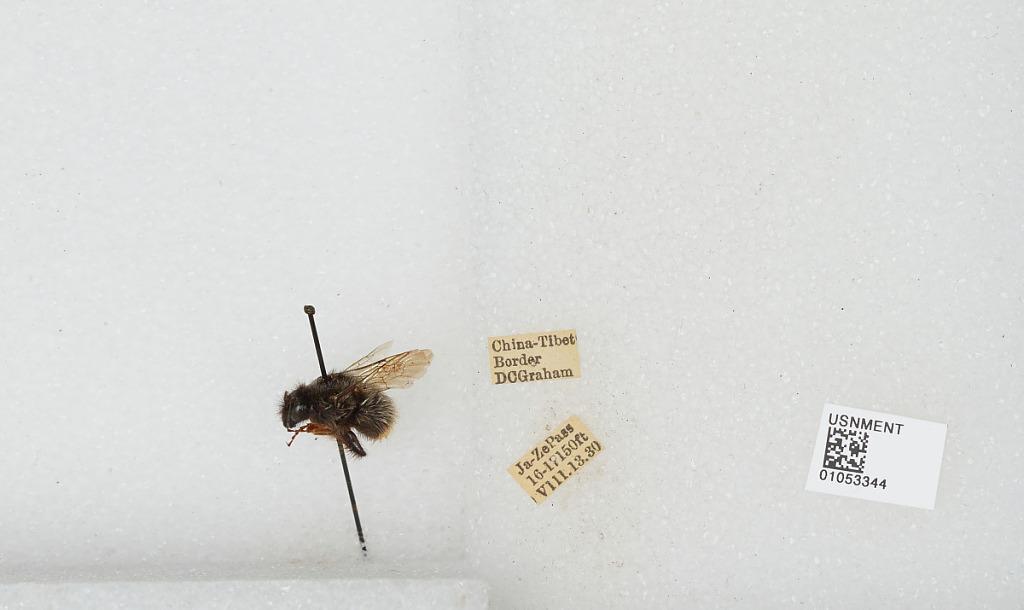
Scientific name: Bombus sp.
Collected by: D. Graham
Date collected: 1930-8-13
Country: China
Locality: Ja-Ze Pass, China-Tibet border